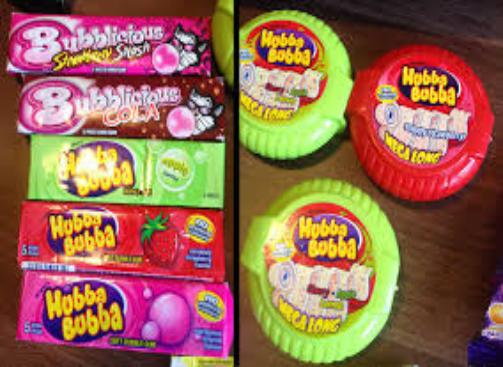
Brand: Bubblicious
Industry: Food